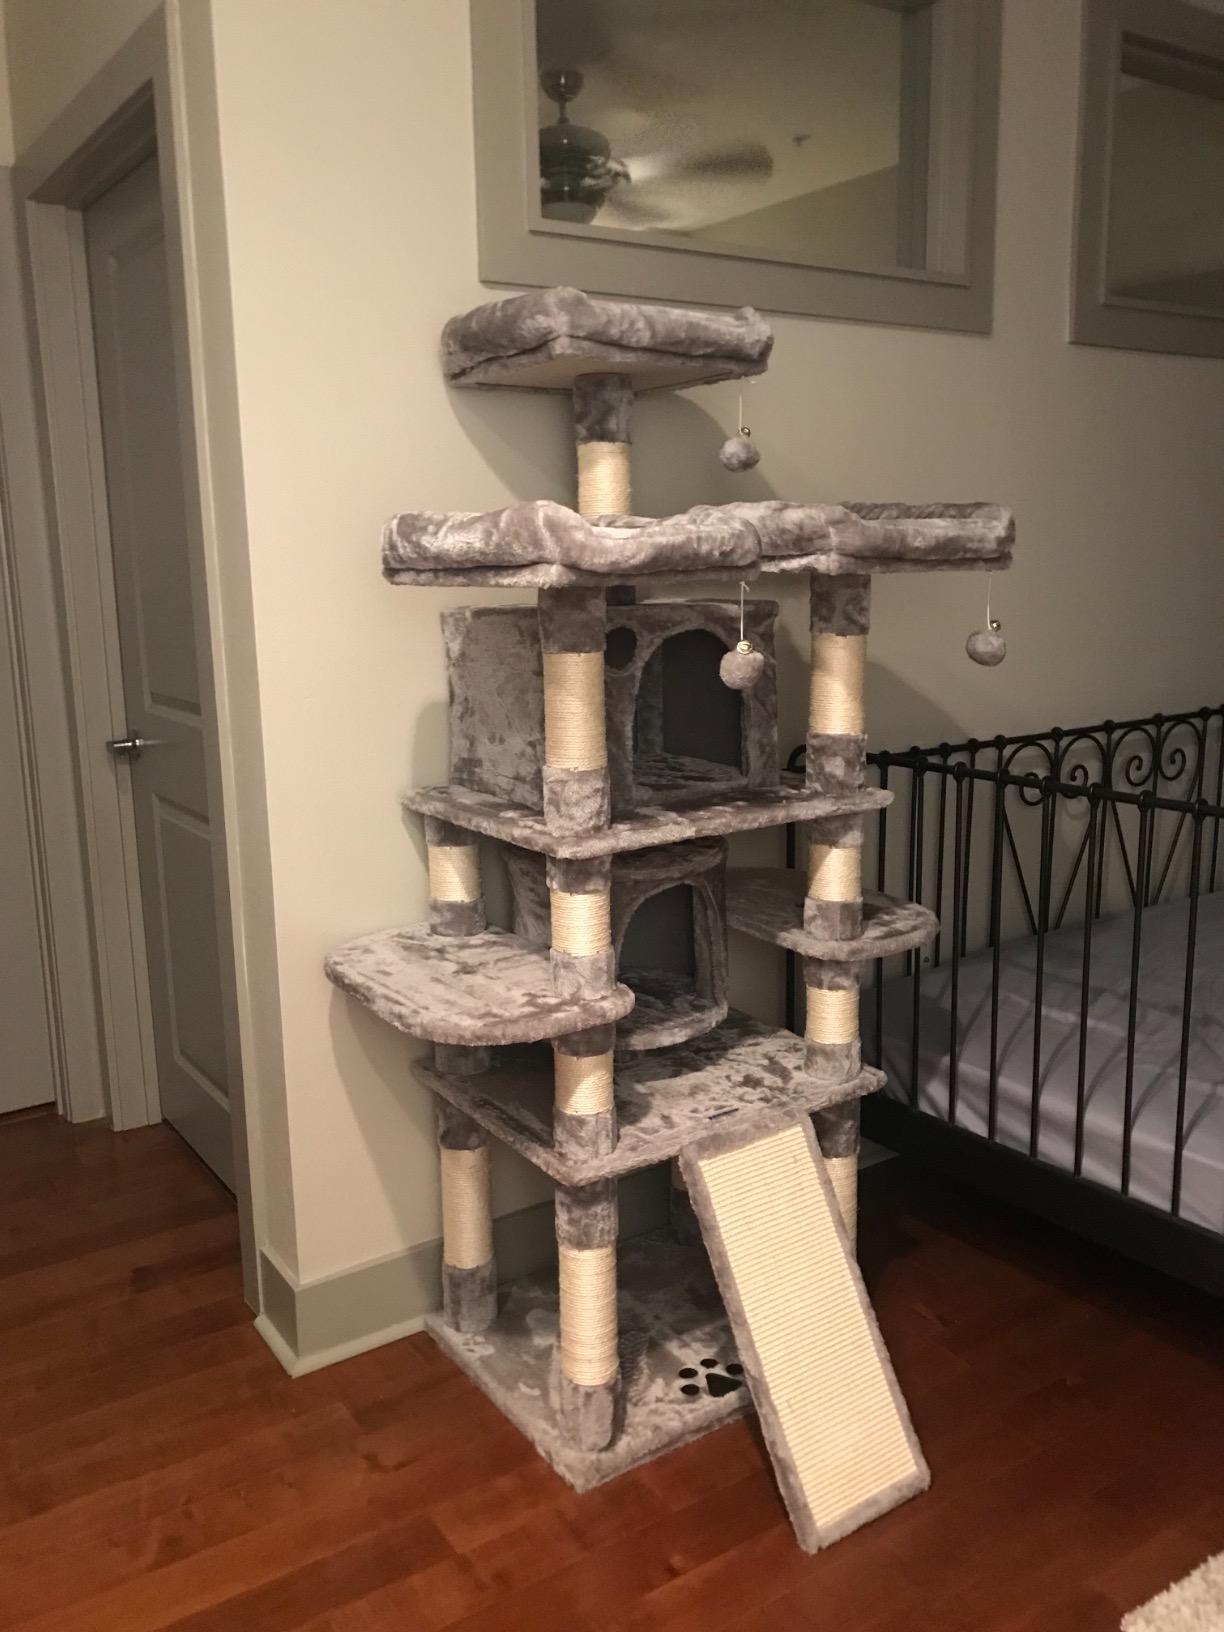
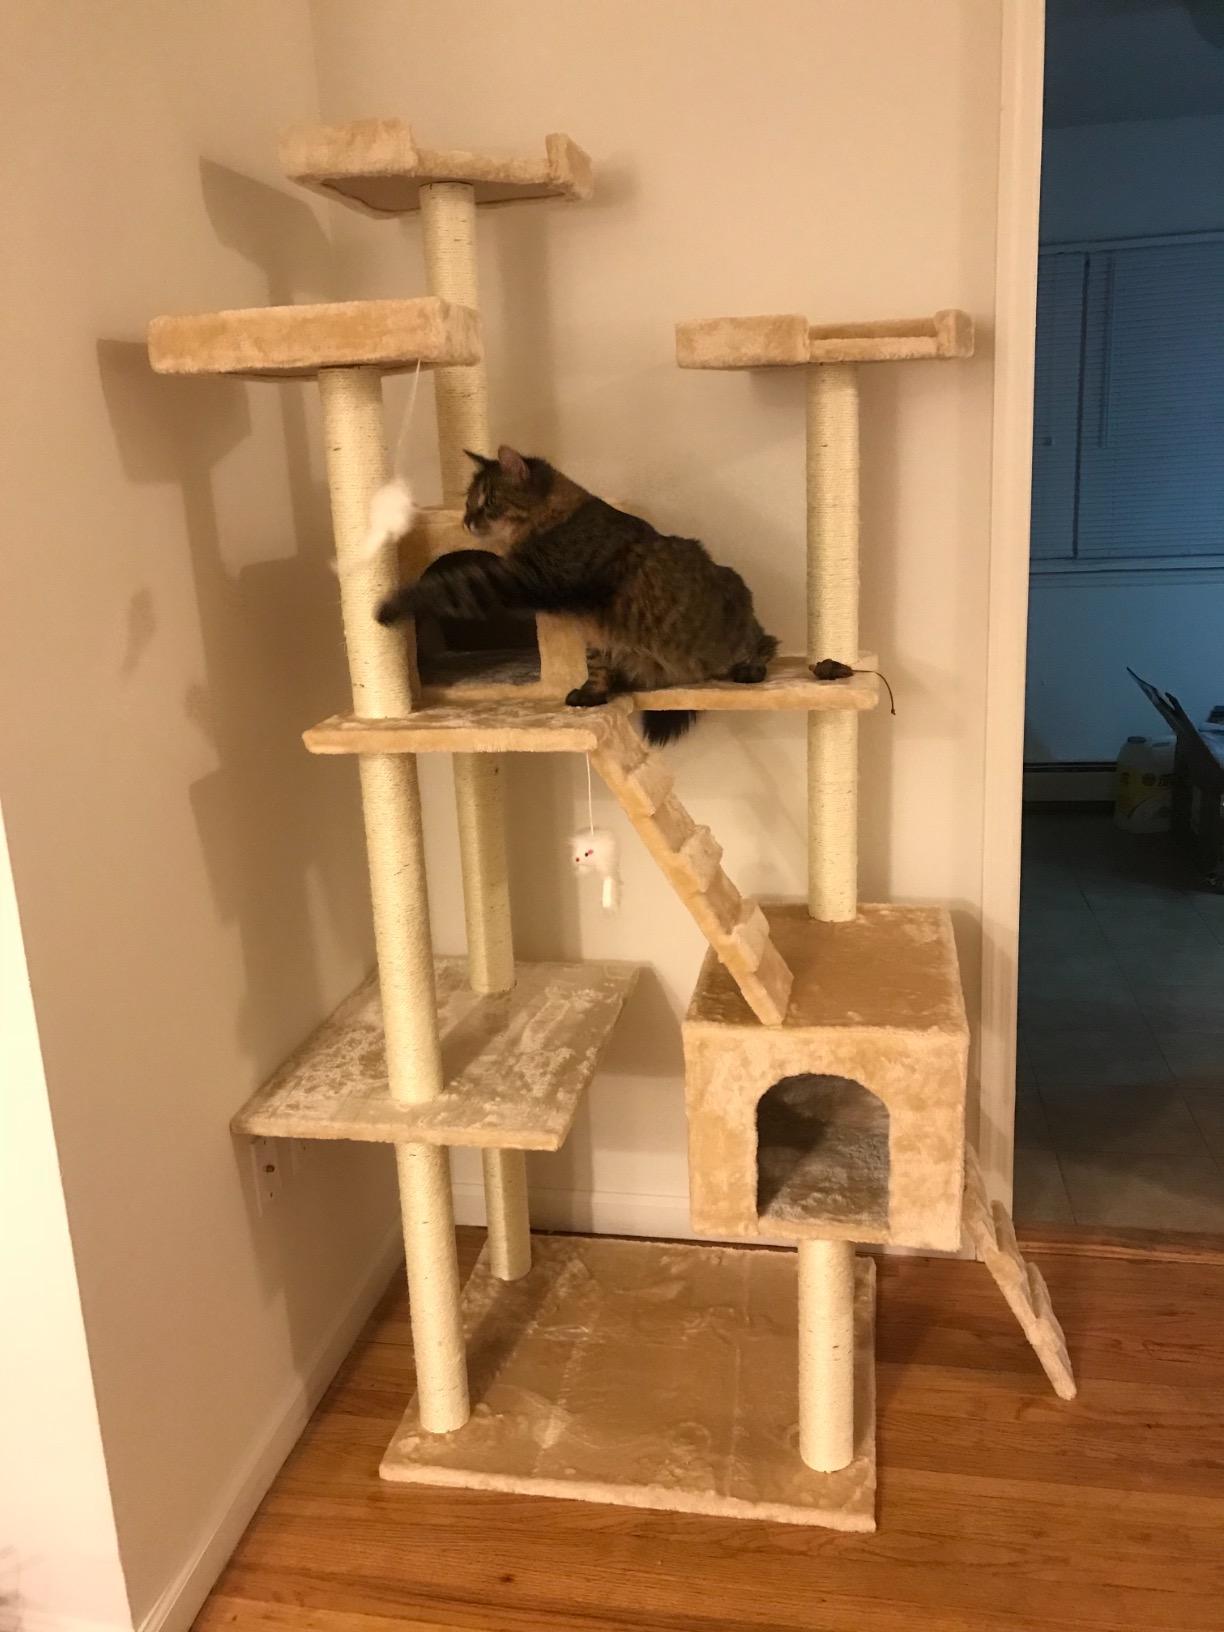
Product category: items_cat tree
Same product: no